Star Raiders: The Adventures of Saber Raine

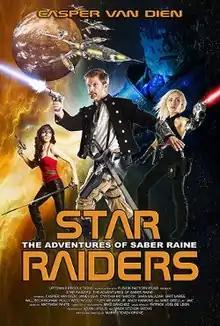

Star Raiders: The Adventures of Saber Raine is a 2017 American science fiction film about a group of mercenaries who embark on a mission to rescue a prince and princess from an evil tyrant on a far away planet. It was directed by Mark Steven Grove, and stars Casper Van Dien, Cynthia Rothrock, James Lew, Brit Laree, Sara N. Salazar and Sarah Sansoni.